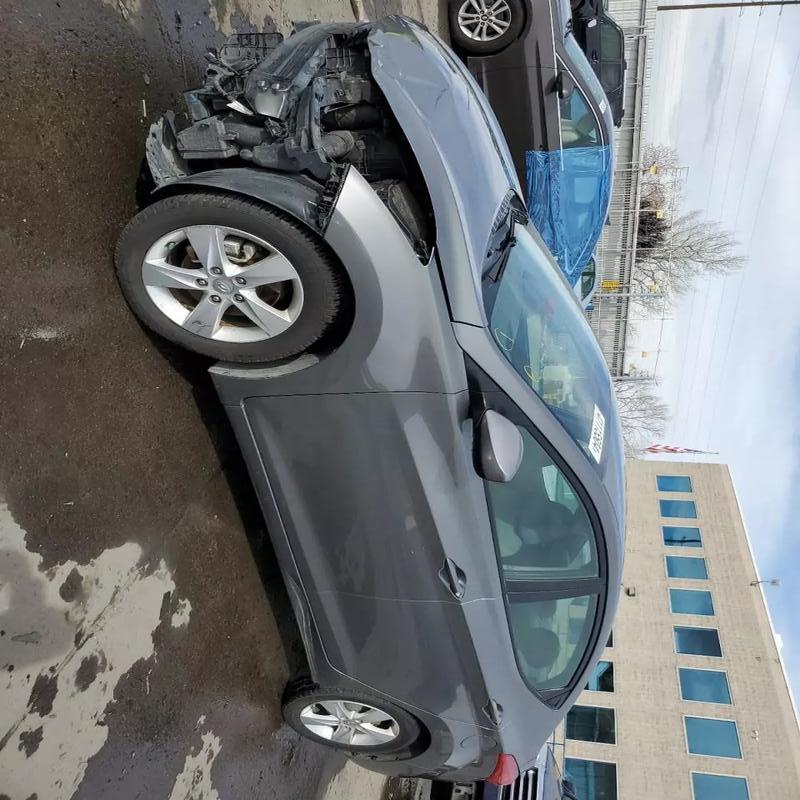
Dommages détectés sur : plaque d'immatriculation avant, pare-choc avant, feu avant gauche, capot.
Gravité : majeur